Kurt Busch

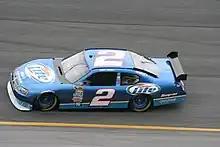
Kurt Busch's 2008 Sprint Cup Series racecar

In 2008, to guarantee rookie Sam Hornish Jr. a starting spot in the first five races, points from Busch's No. 2 car were transferred to Hornish's No. 77. Busch was still assured a spot due to NASCAR’s Champion’s Provisional Rule, which automatically qualifies the most recent series champion—Busch, with his 2004 title—if they're not in the Top 35 of owner points. During the 2008 Daytona 500, Busch had a fast car and was in contention for the win. On the final lap, he pushed teammate Ryan Newman past Joe Gibbs Racing drivers Tony Stewart and Kyle Busch, allowing Newman to win. It was Penske’s first Daytona 500 victory and made him one of the few owners to win both the Indianapolis 500 and Daytona 500. On June 29, 2008, Busch broke a 29-race winless streak with a rain-shortened victory at New Hampshire, his first win since Michigan in 2007 and 18th career win. Despite the victory, Busch missed the Chase and finished 18th in points.